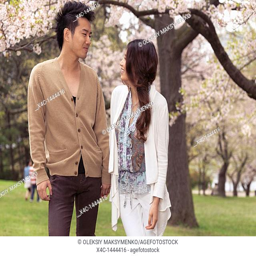
young happy couple walking in a park under blooming cherry trees